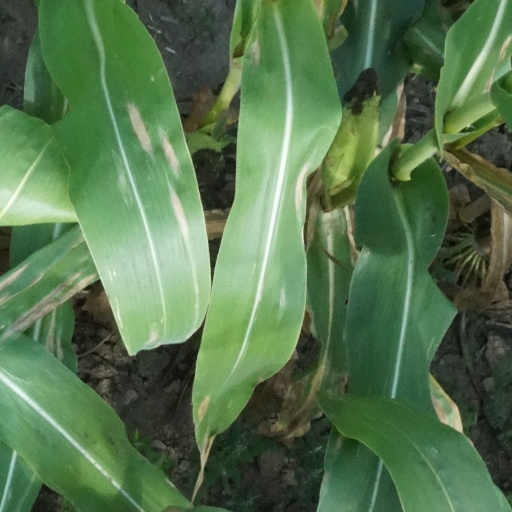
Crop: maize; corn